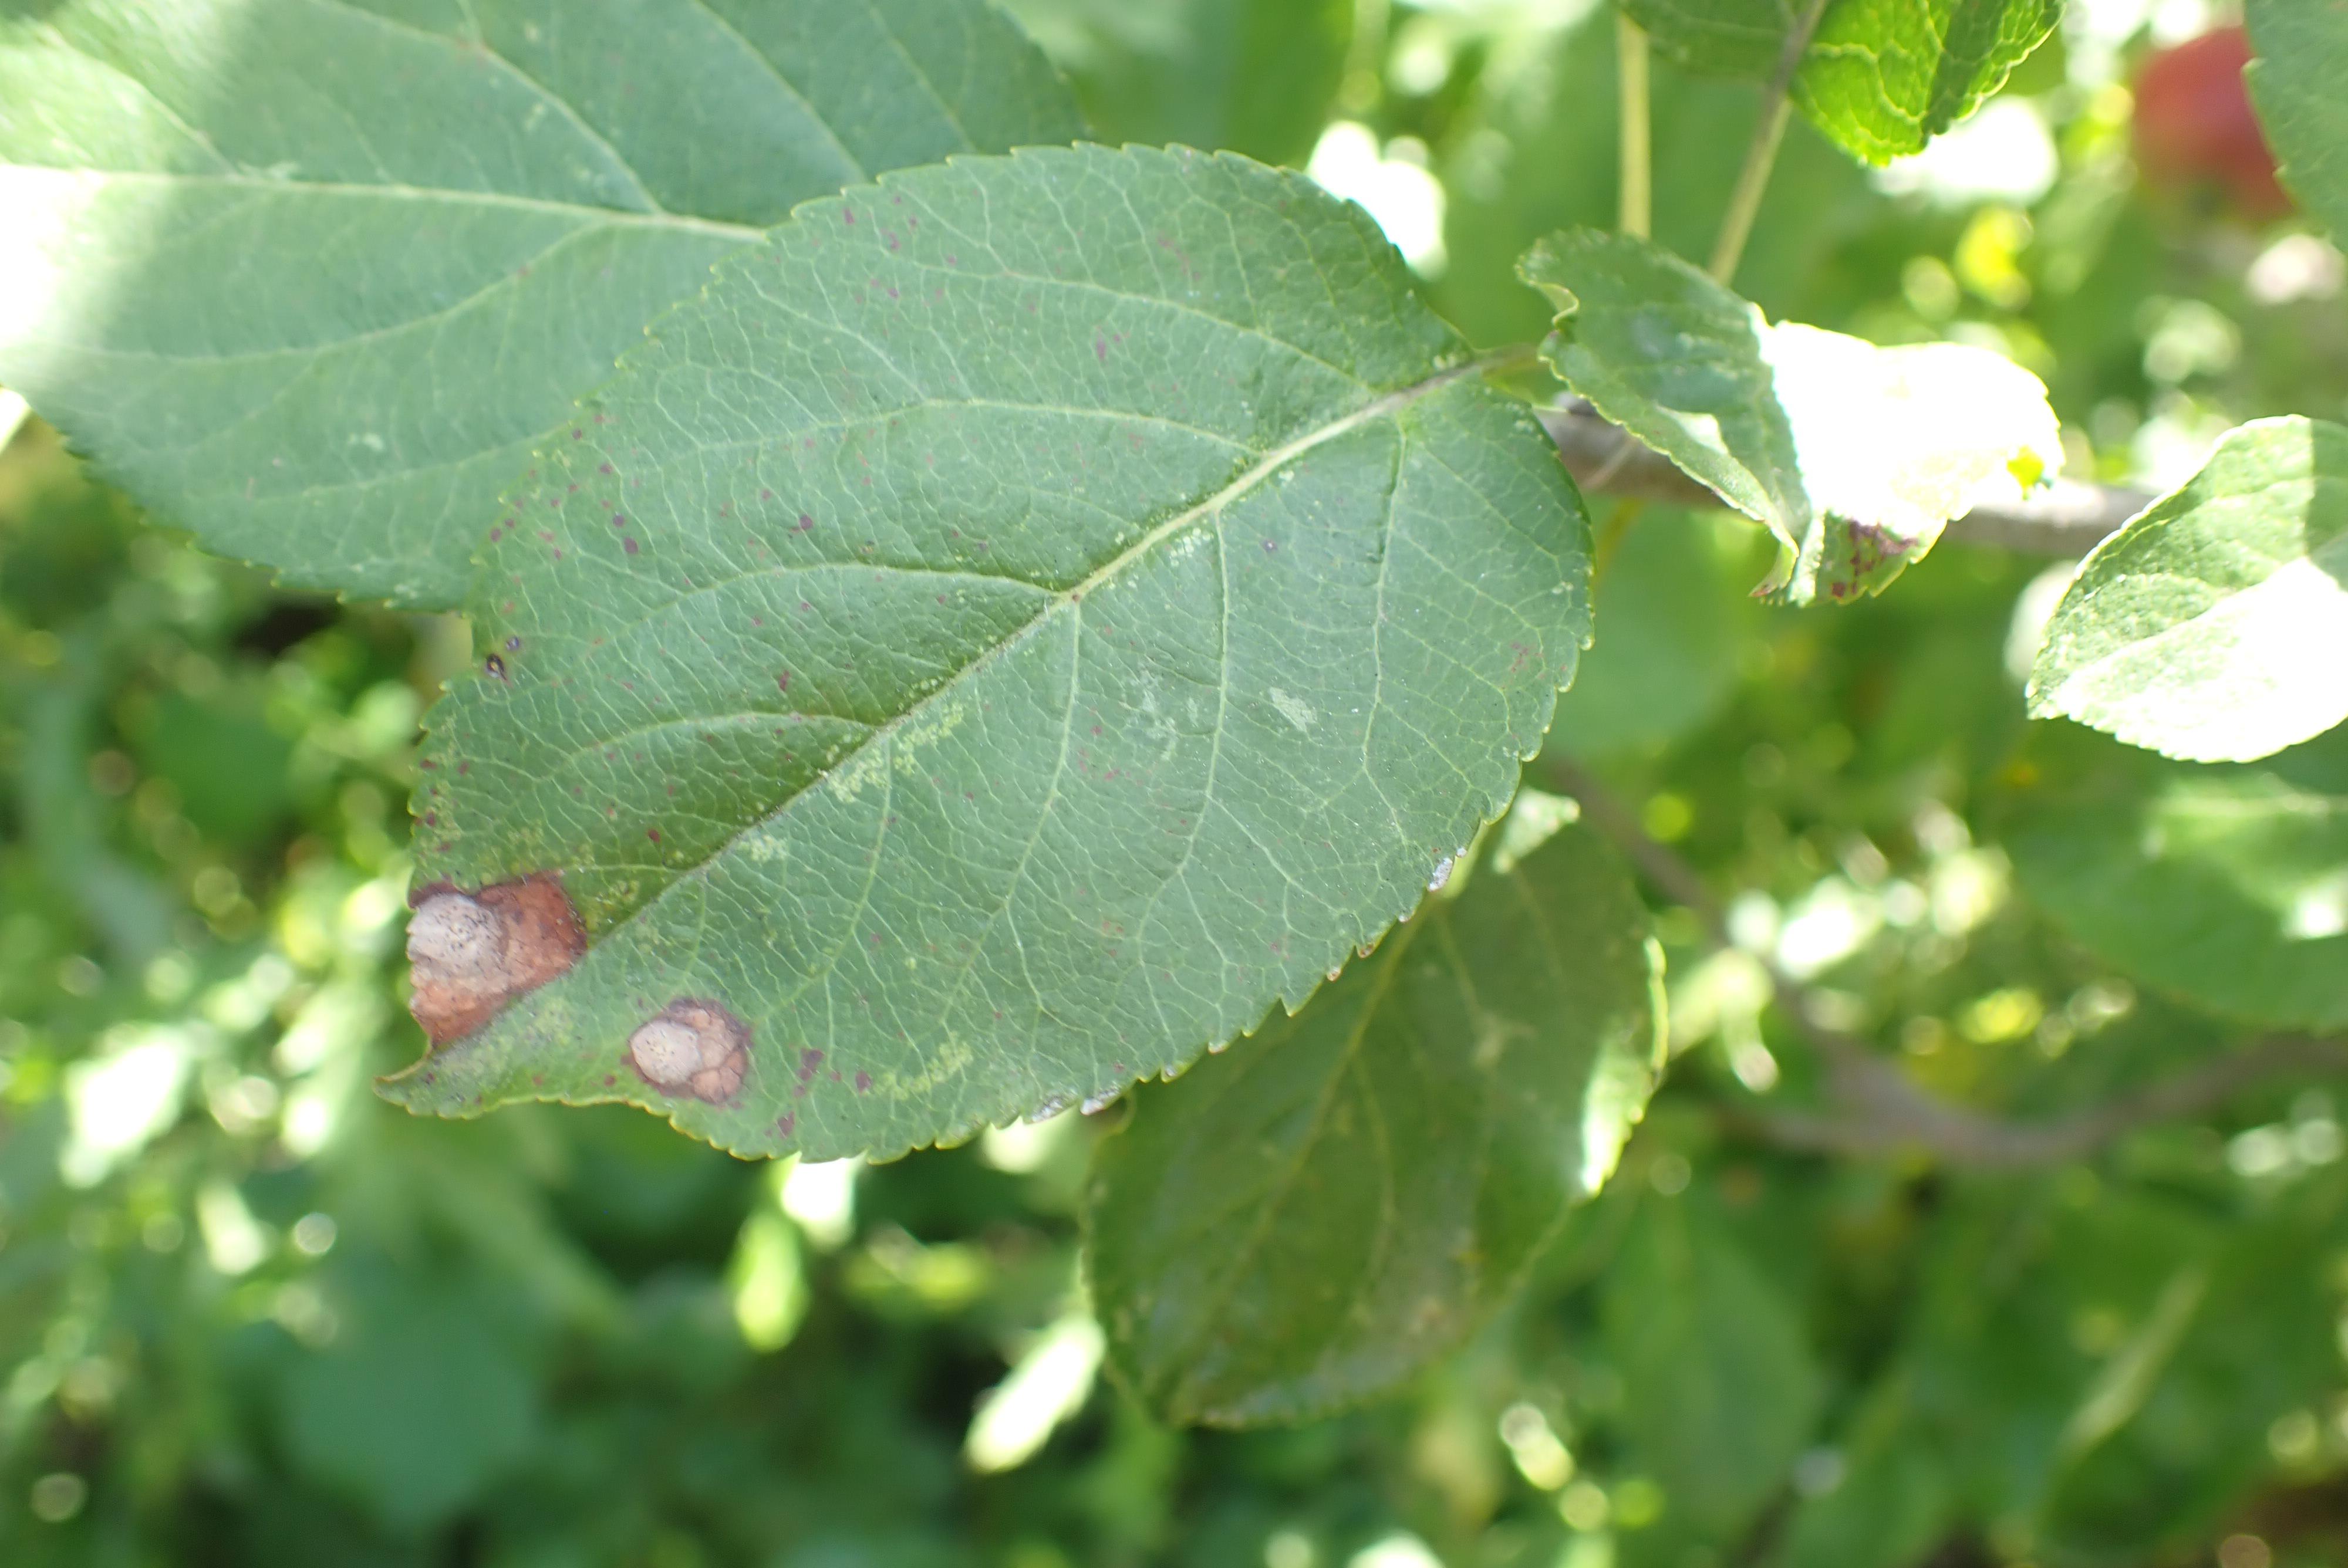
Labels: frog_eye_leaf_spot